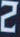
Number: 2